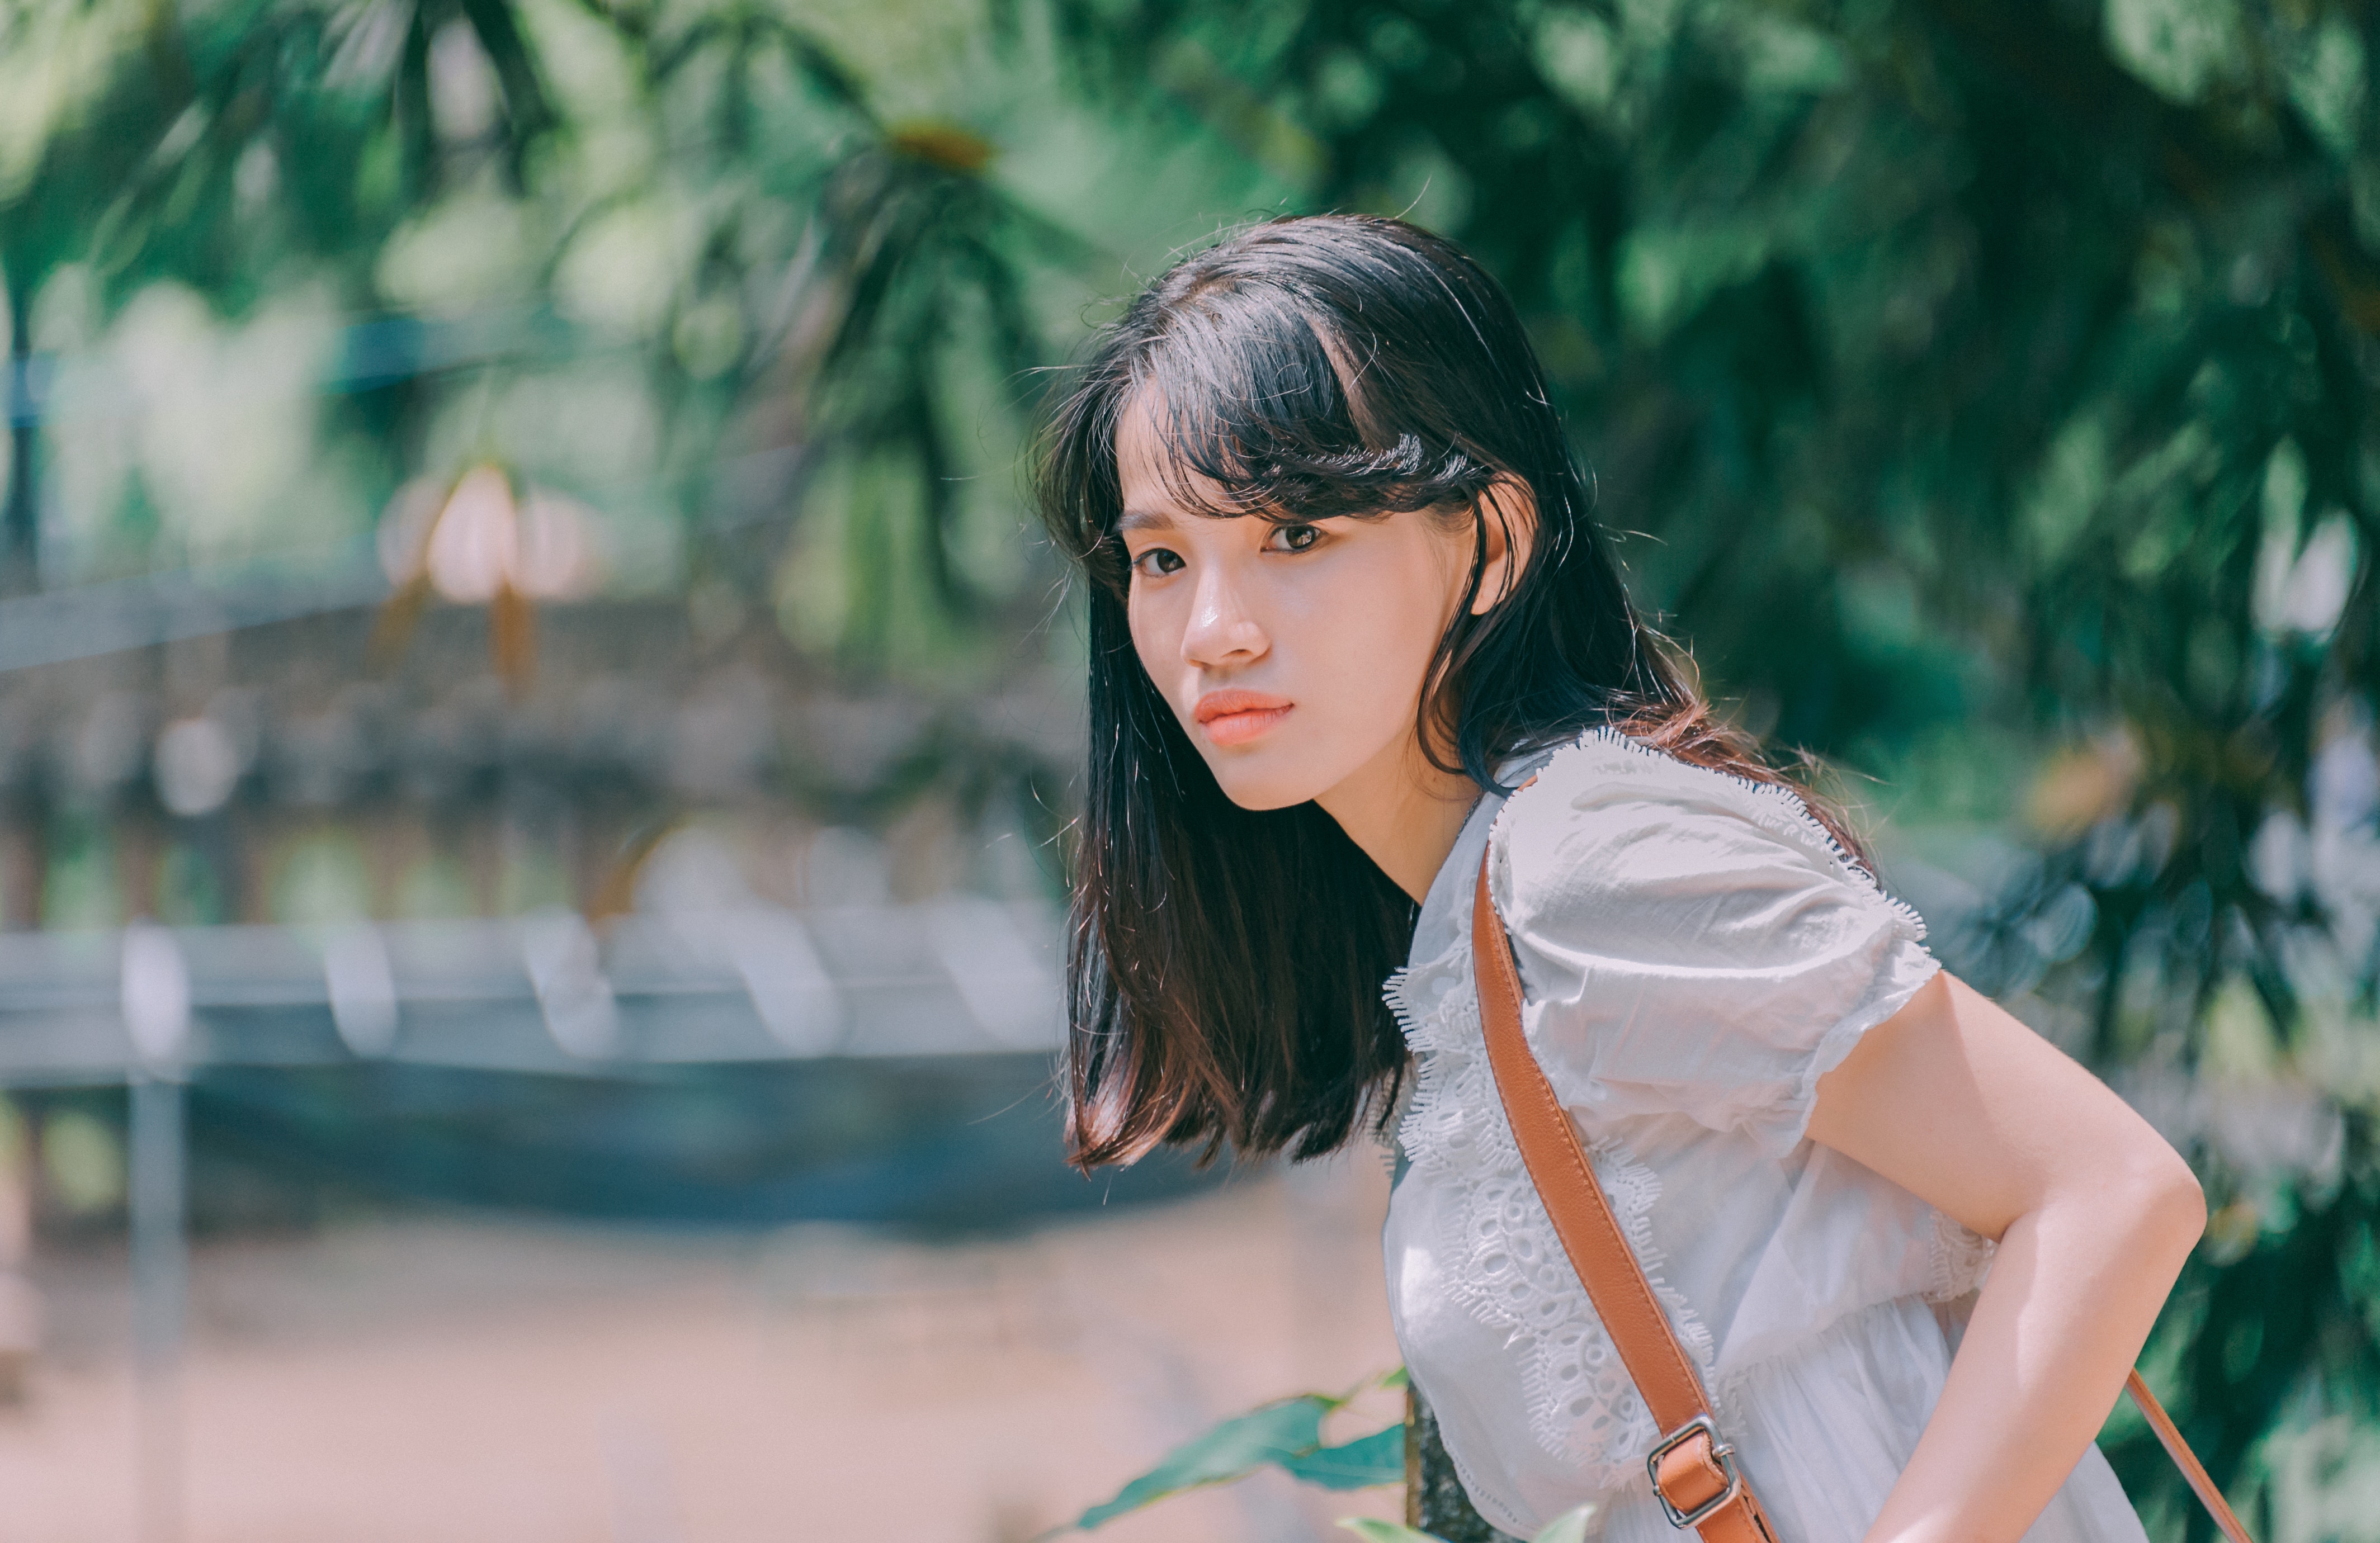
white, beauty, skin, yellow, water, lip, photography, black hair, botany, eye, tree, sunlight, summer, model, smile, grass, long hair, leisure, photo shoot, portrait photography, happy, dress, recreation, plant, child, brown hair